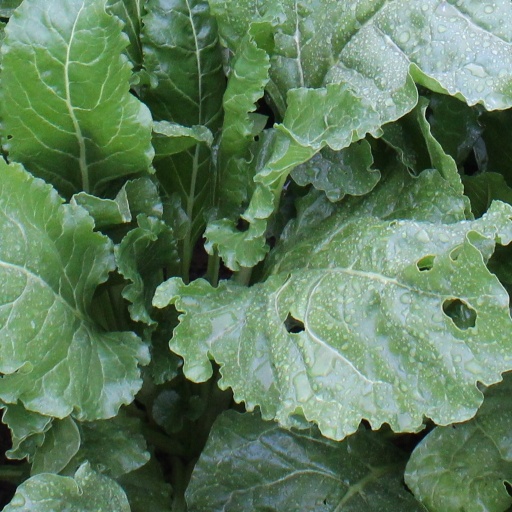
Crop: sugar beet